Ferenc Kazinczy

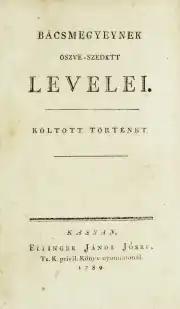
The cover of first edition (1789)

In 1783 he returned to his mother in Alsóregmec, who encouraged him to travel to Tarnaörs to Baron Lőrinc Orczy to accept a job as honorary clerk. On October 13, 1784, he was appointed to this job and then in the same month to magistrate in Abaúj County. On November 29, he also gained a post of vice-notary in Zemplén County, but he had a disagreement with the chief notary and therefore almost immediately lost his position.